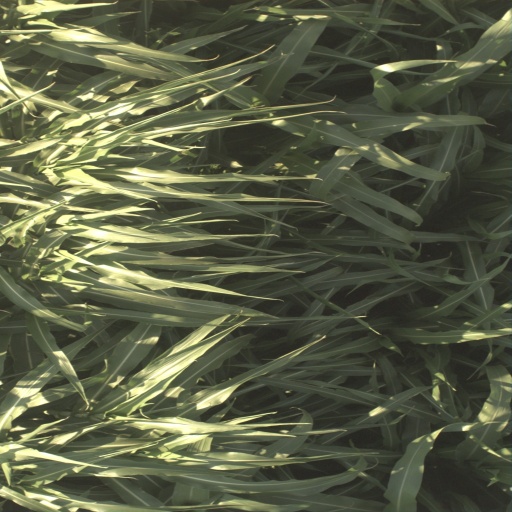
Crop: sorghum